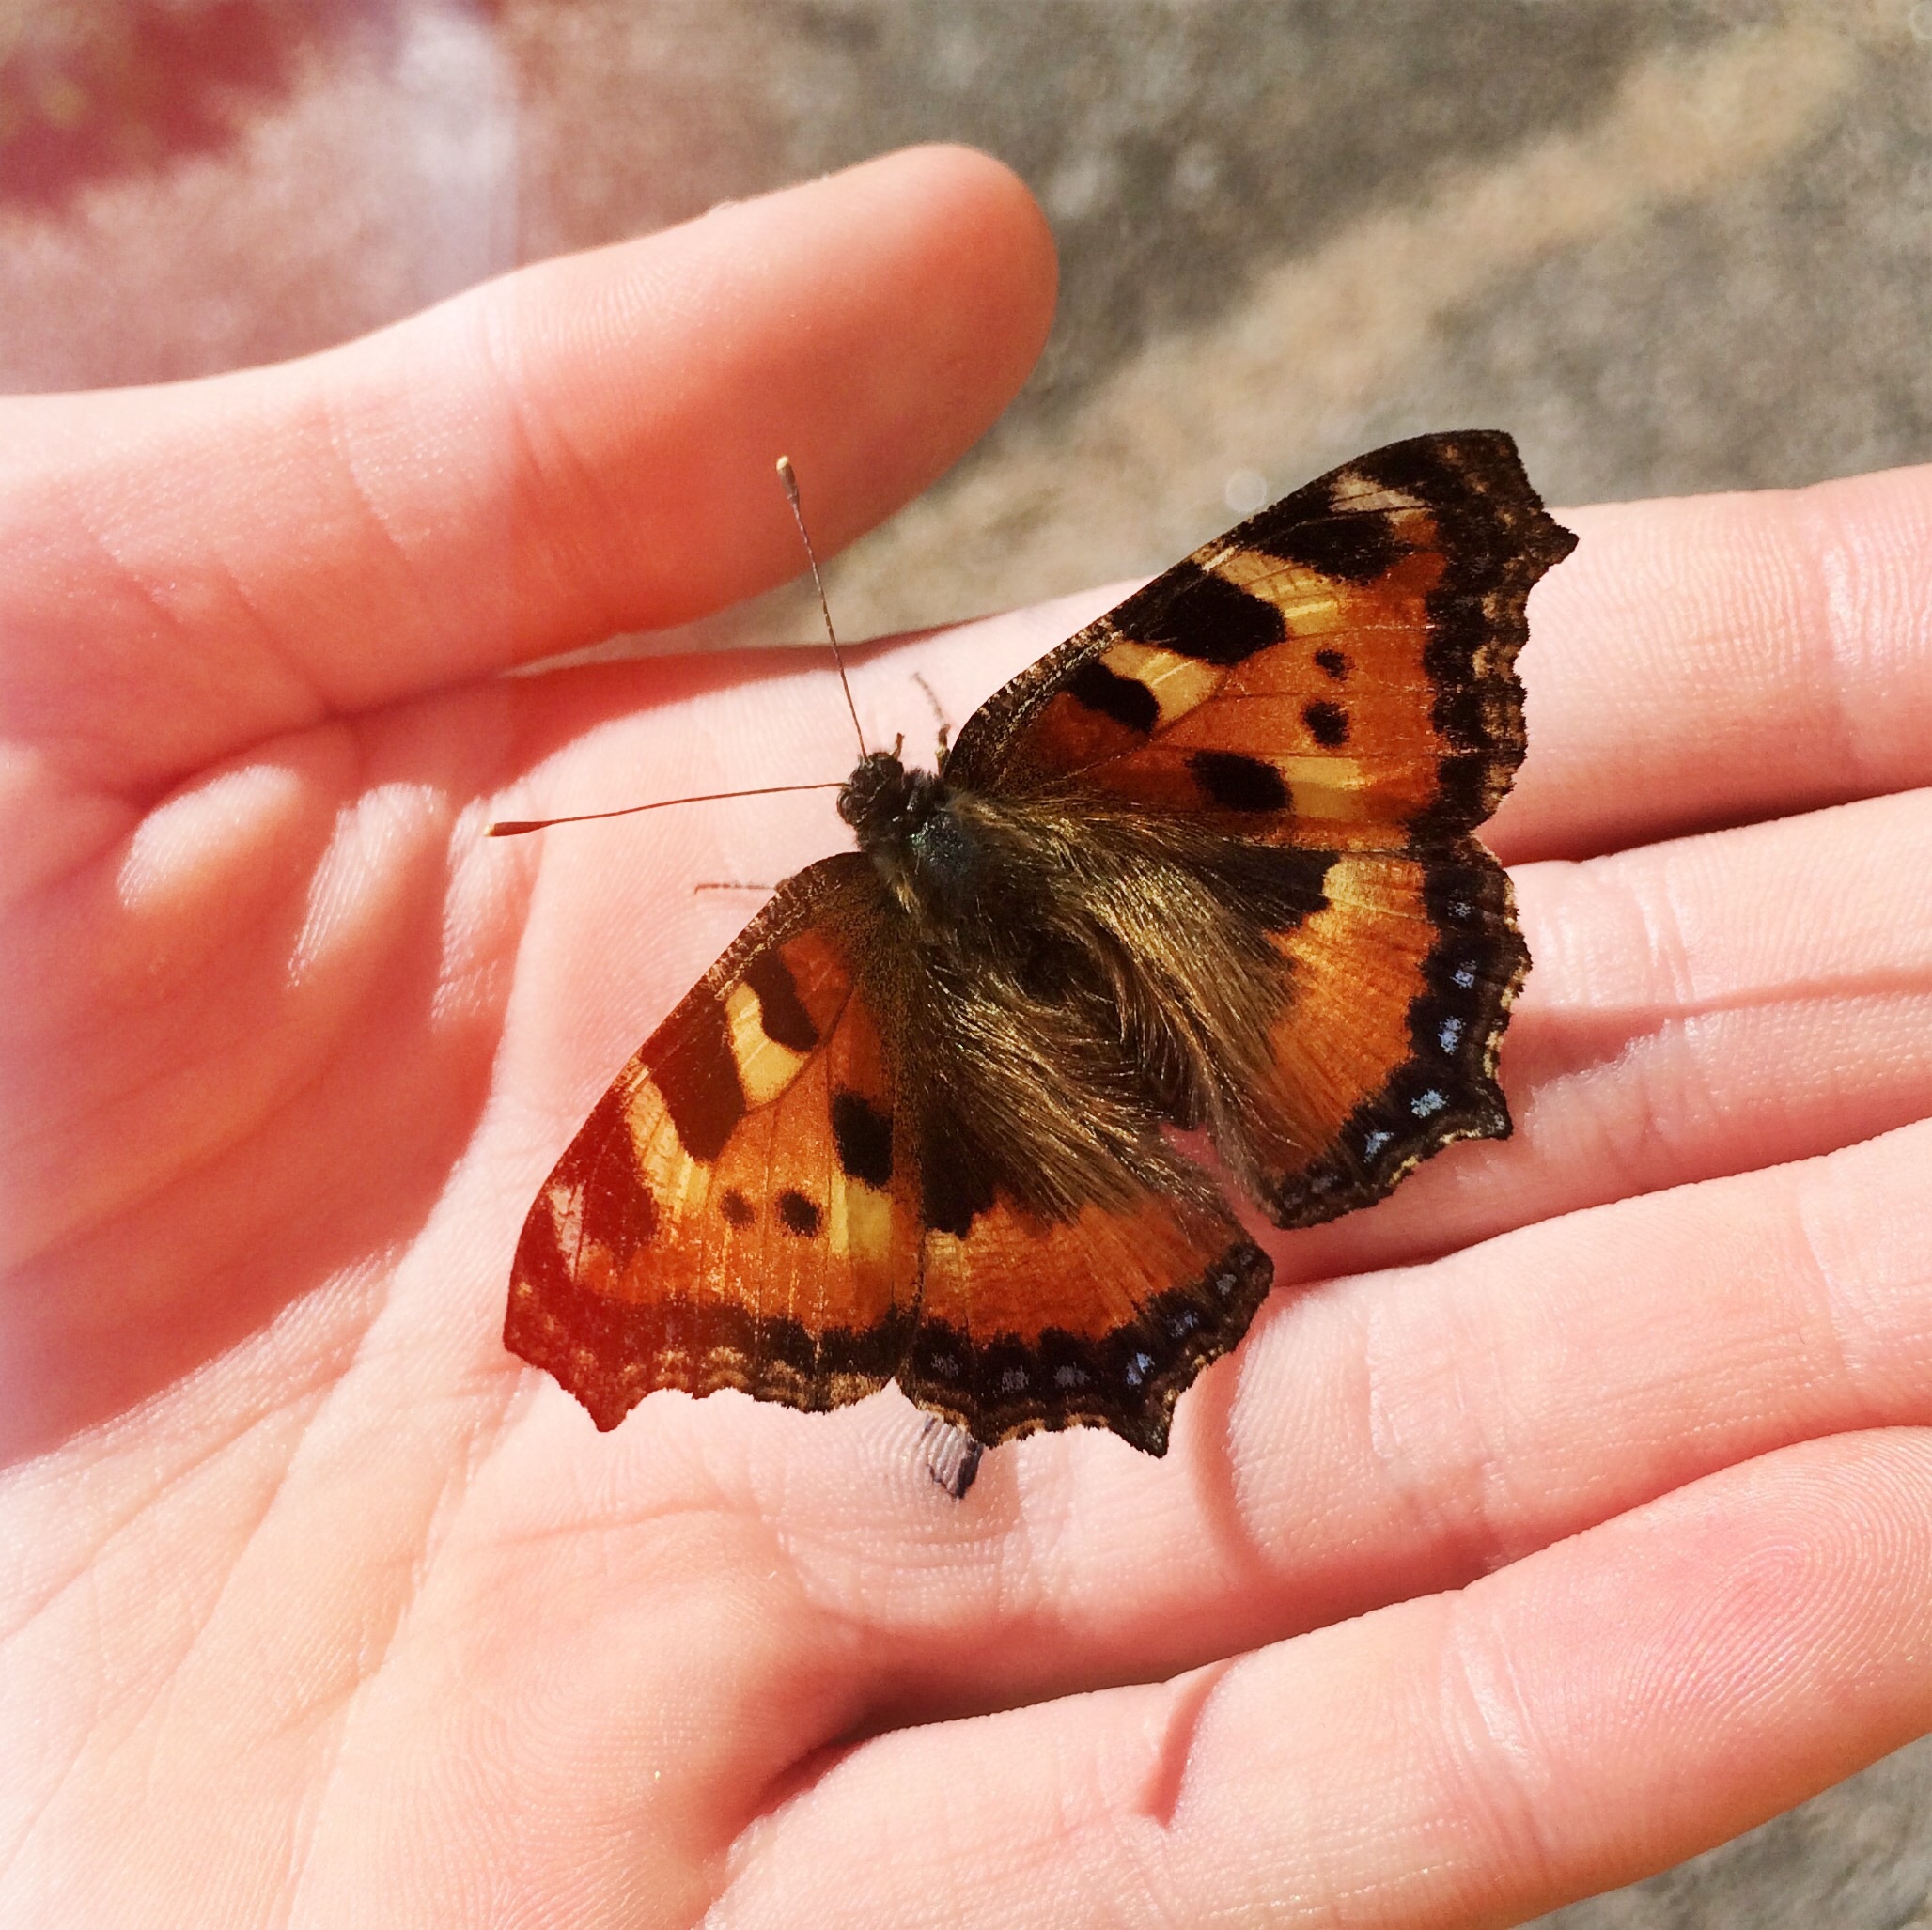
hand, nature, insect, moth, butterfly, fauna, invertebrate, close up, children, macro photography, arthropod, pollinator, moths and butterflies